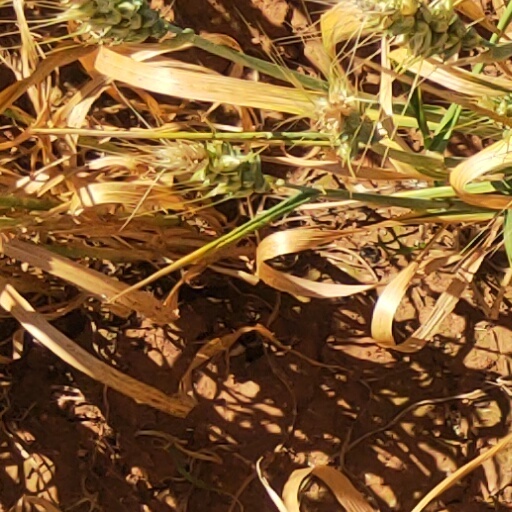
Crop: wheat